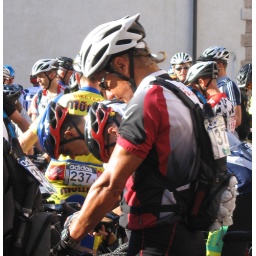
Gary Johnson in the Adidas TransAlp Challenge - An 8 day mountain bike stage race set in Europe